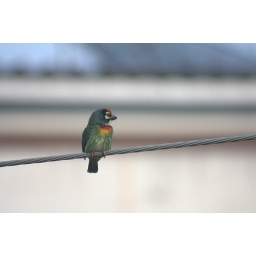
A small cute bird surviving in the urban nightmare of EkemaiLocation: Phra Khanong, Watthana, Bangkok, TH, Thailand&amp;copy; Gordon Anderson